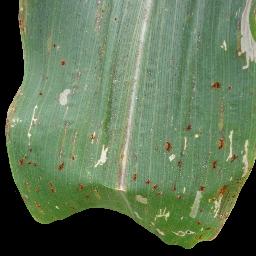
Label: Corn___Common_rust